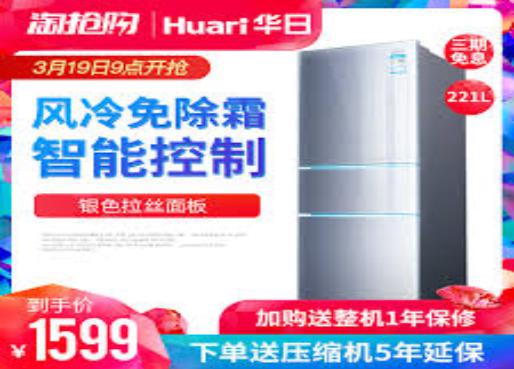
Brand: huari appliance
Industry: Electronic